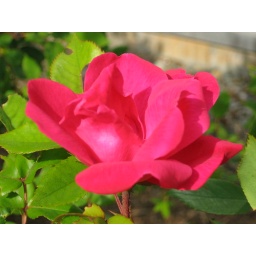
Everything is in bloom on the Cape. This rose is one of thousands lining the beach paths in Dennisport.